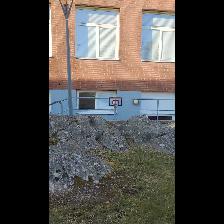
Label: NonHuman